Chris Pittaro

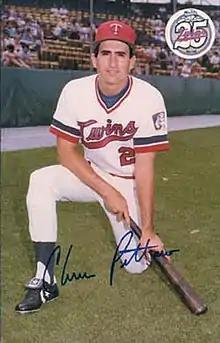

Christopher Francis Pittaro (born September 16, 1961) is an American former professional baseball infielder. Pittaro played during three seasons in Major League Baseball for the Detroit Tigers and Minnesota Twins from 1985 through 1987. Prior to playing professionally, he played college baseball for the North Carolina Tar Heels. He has served as a scout and front office executive for the Oakland Athletics since 1991.